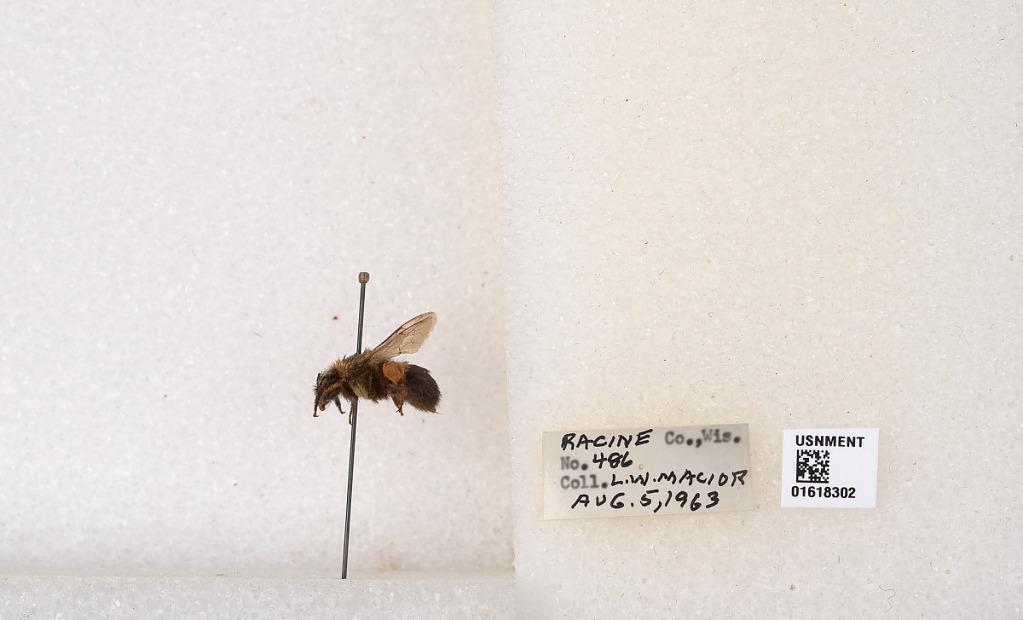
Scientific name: Bombus impatiens Cresson
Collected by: L. Macior
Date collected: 1963-8-5
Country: United States
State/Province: Wisconsin
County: Racine
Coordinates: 42.7299, -87.8123